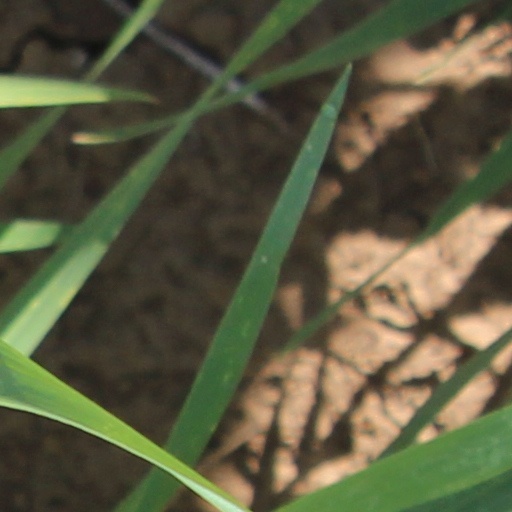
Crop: wheat